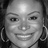
Emotion: happy